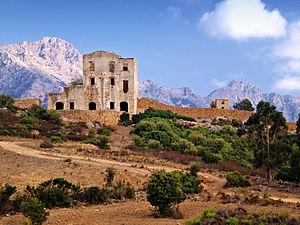
Calenzana - Ancienne résidence de chasse du prince Pierre-Napoléon Bonaparte. À droite du bâtiment, la Torra Mozza, tour génoise ruinée
Galéria est une commune française située dans la circonscription départementale de la Haute-Corse et le territoire de la collectivité de Corse.
Luzzipeo est un village épars constituant la façade maritime de Calenzana, commune française située dans le département de la Haute-Corse et la région Corse.
Filosorma est une ancienne piève de Corse. Située dans le nord-ouest de l'île, elle relevait de la province de Calvi sur le plan civil et du diocèse de Sagone sur le plan religieux.